Riccardo Cortese

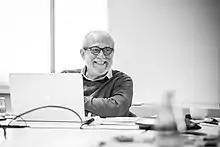

Riccardo Cortese (Siena, Italy, March 29, 1944 – Basel, Switzerland, April 27, 2017) was an Italian scientist, entrepreneur, and innovator in the field of gene expression, drug discovery and genetic vaccines. His work led to the development of novel therapeutic strategies for the prevention and cure of viral infections, including HIV, HCV, Ebola and RSV. He pioneered a novel platform technology based on simian adenoviral vectors for prophylactic and therapeutic vaccines, and authored more than 300 publications in peer-reviewed journals in the field of gene expression, transcriptional control, molecular virology and immunology.